Wayne and Shuster

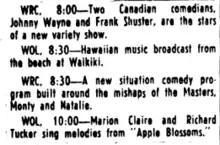
Listing for the pair's new comedy/variety radio show, airing in the US in 1947.

In 1941, they made their radio debut on CFRB in their own show, "The Javex Wife Preservers", for which they were each paid $12.50 per week to dispense household hints in a humorous fashion. Their popularity on CFRB, at the time a top-rated Toronto radio station, soon landed the pair on the Canadian Broadcasting Corporation's (CBC) Trans-Canada Network as part of the Buckingham Cigarette "Blended Rhythm Show".